Stocker (video game)

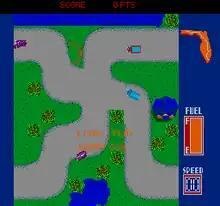
The arcade version in attract mode

The player controls a stock racing car and must be the first to win a cross-country road race.